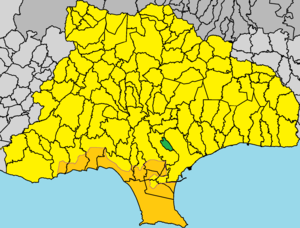
Páno Polemídia est un village de Chypre de plus de 3 470 habitants.